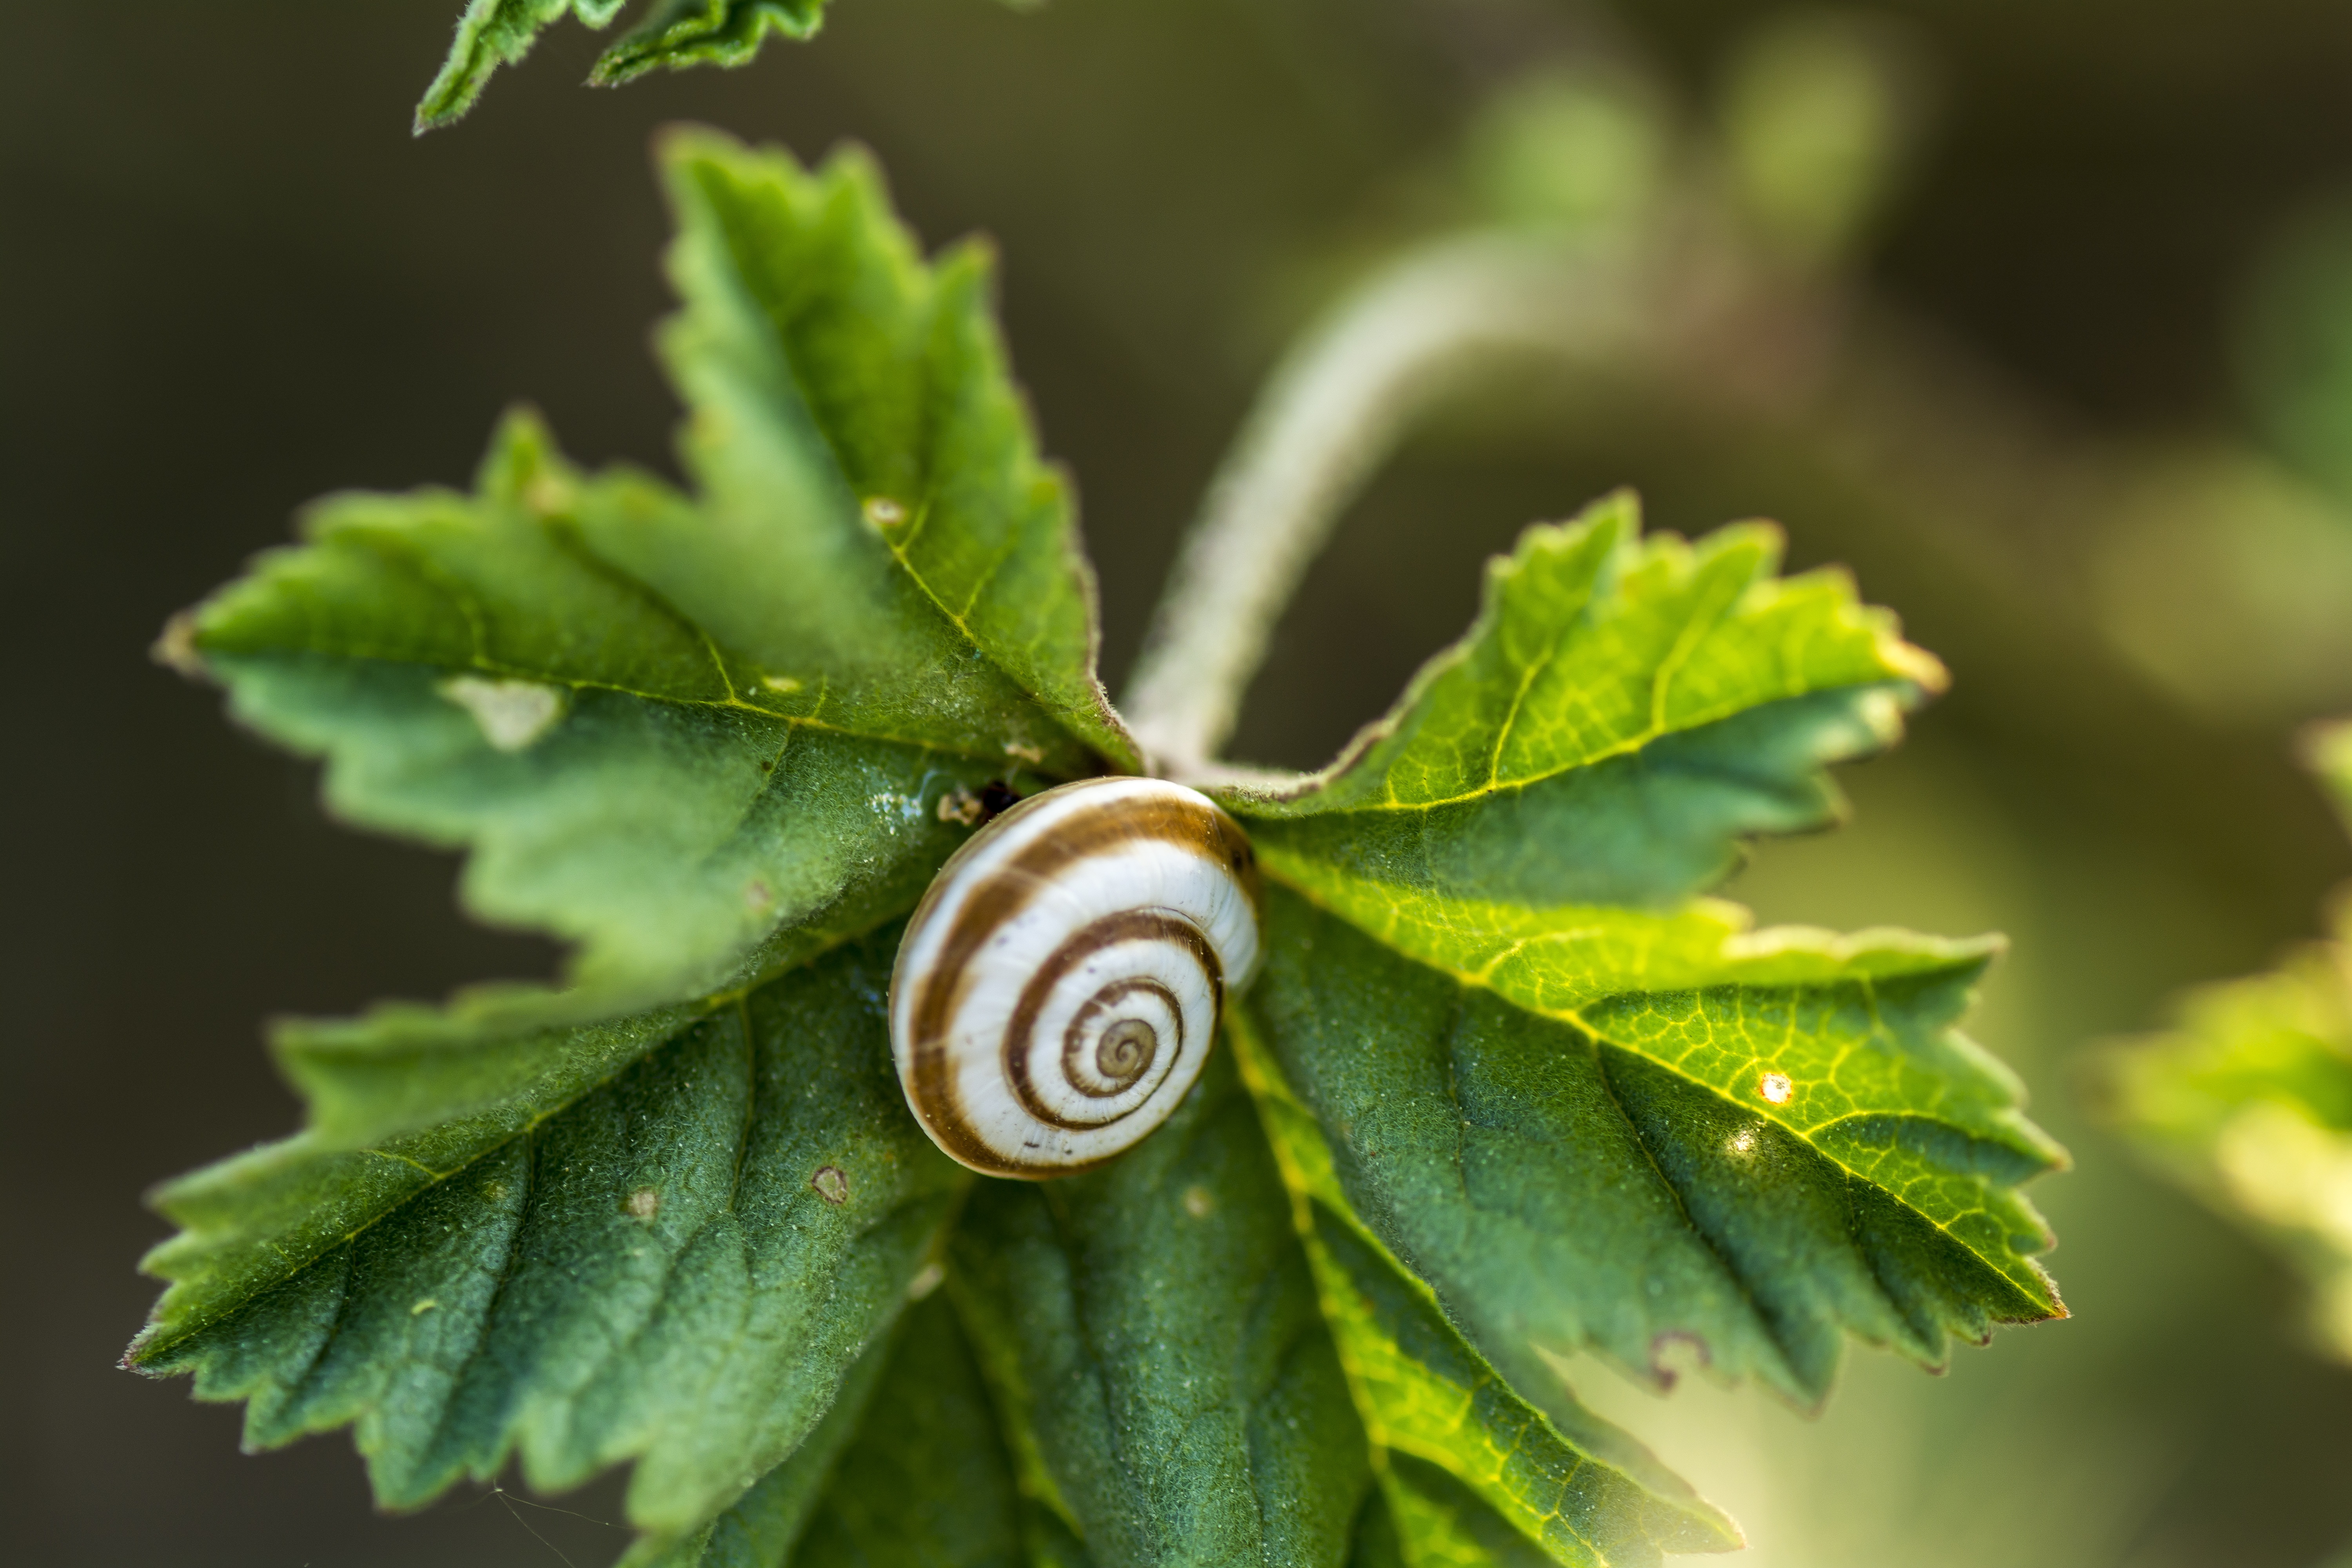
tree, nature, branch, plant, leaf, flower, animal, green, produce, autumn, botany, flora, plants, close up, snail, shrub, bud, macro photography, flowering plant, vine leaf, cochlea, nature green, woody plant, land plant